Shenyang J-6

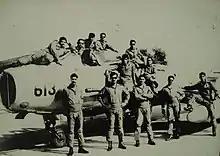
PAF Pilots from the No. 25 Squadron with a Shenyang F-6 in 1968

The J-6 has a maximum speed at altitude of 1,540 km/h (960 mph), Mach 1.45. Service ceiling is 17,900 m (58,700 ft). Combat radius with two drop tanks is about 640 km (400 mi). The aircraft is powered by two Liming Wopen-6A (Tumansky R-9) turbojet engines. In addition to the internal cannon armament, most have provision for four wing pylons for up to 250 kg (550 lb) each, with a maximum ordnance load of 500 kg (1,100 lb). Typical stores include unguided bombs, 55 mm rocket pods, or PL-2/PL-5 (Chinese versions of Soviet K-13) air-to-air missiles.